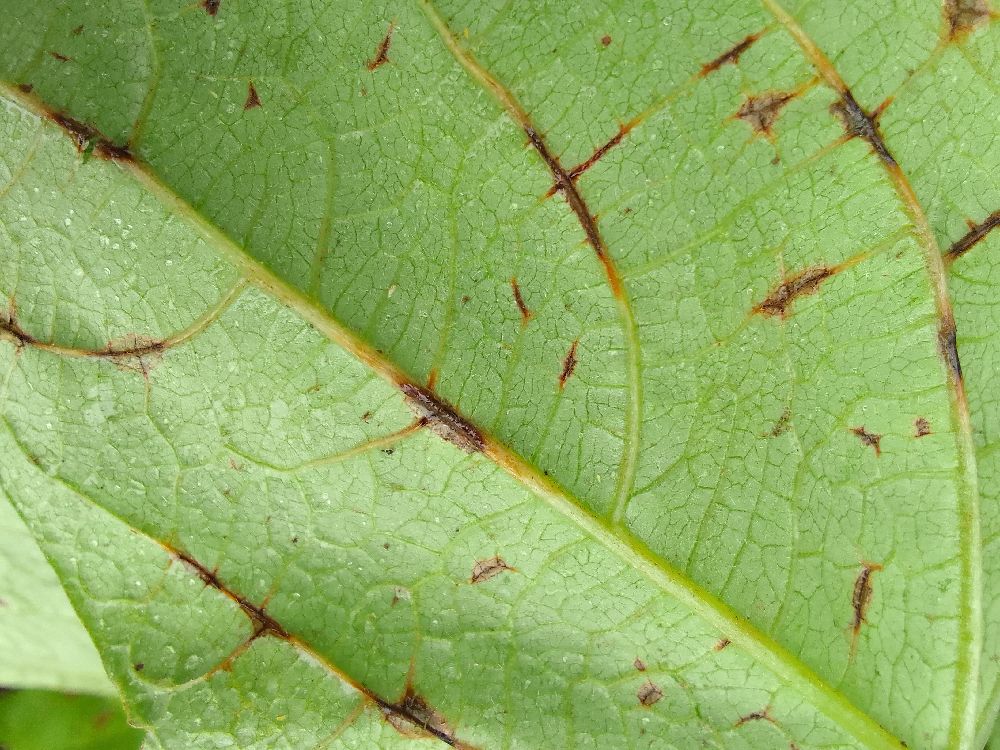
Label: anthracnose